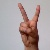
The image shows a hand gesture representing the letter 'V' in Indian Sign Language.